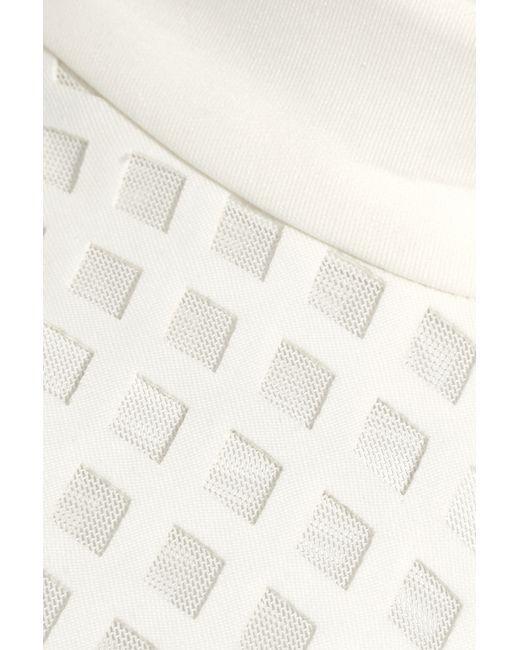
Weißes Popeline-Box- und Loch-T-Shirt